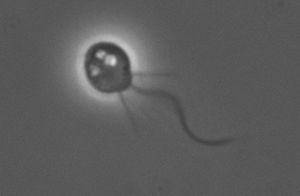
Les Craspedida sont un ordre de choanoflagellés. Le taxon comporte deux familles.